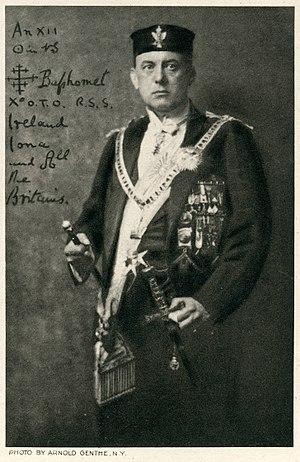
Conjuration Casanova est un roman policier d'Éric Giacometti et Jacques Ravenne, publié en 2006. C'est le troisième tome de la série des enquêtes du commissaire Antoine Marcas, et le second dans l'ordre de parution.
Edward Alexander Crowley est né le 12 octobre 1875 à Royal Leamington Spa dans le Warwickshire et décédé 1ᵉʳ décembre 1947 à Hastings. Dit Aleister Crowley, il est également connu comme Maître Therion, Frater Perdurabo, The Great Beast 666 ou « L’homme le plus malsain du monde ». C'est un écrivain, poète, occultiste, franc-maçon, tarologue et astrologue britannique.
La liste de grimpeurs et d'alpinistes est la liste des personnes notables pour leurs activités d'alpinisme, d'escalade.